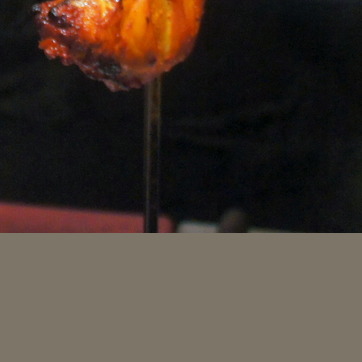
Material: polishedstone